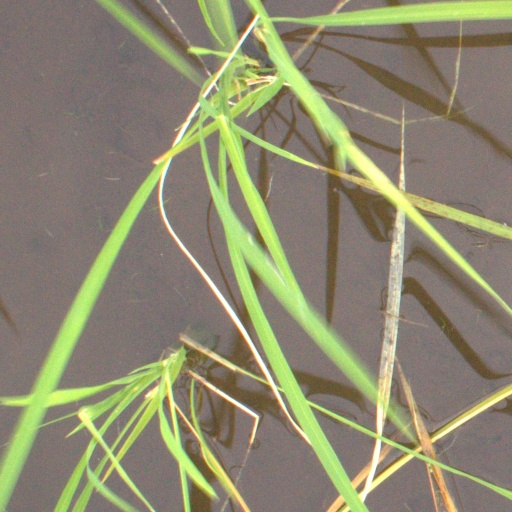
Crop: rice